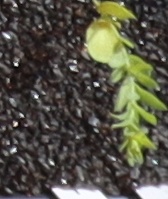
Label: Flax